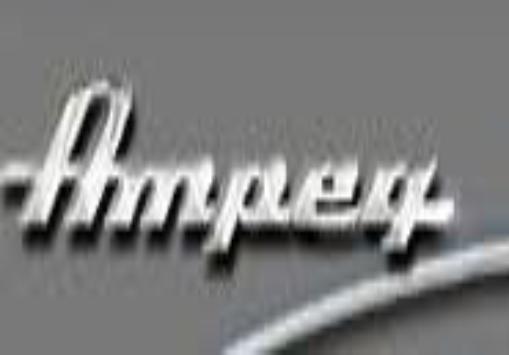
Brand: Ampeg
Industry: Others